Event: Nepal Earthquake
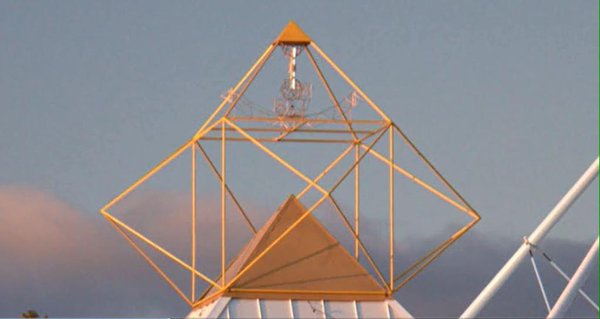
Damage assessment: no_damage